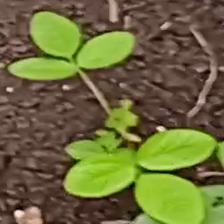
Weed species: Asian_Pigeonwings_(Clitoria Ternatea)